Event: Nepal Earthquake
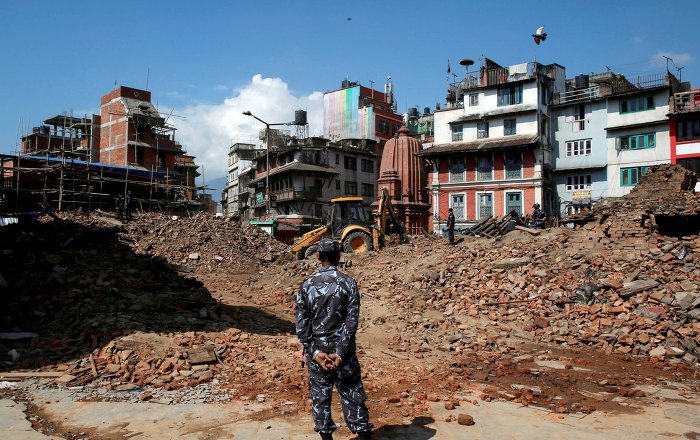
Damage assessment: damage